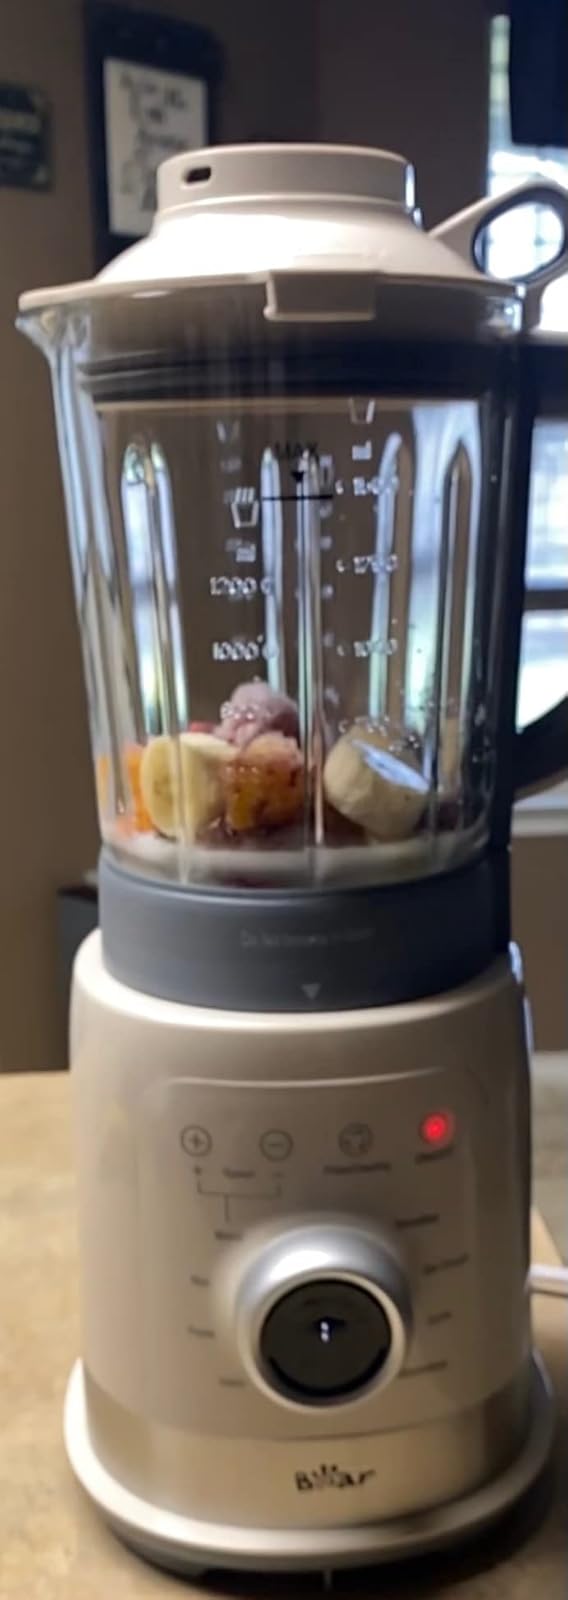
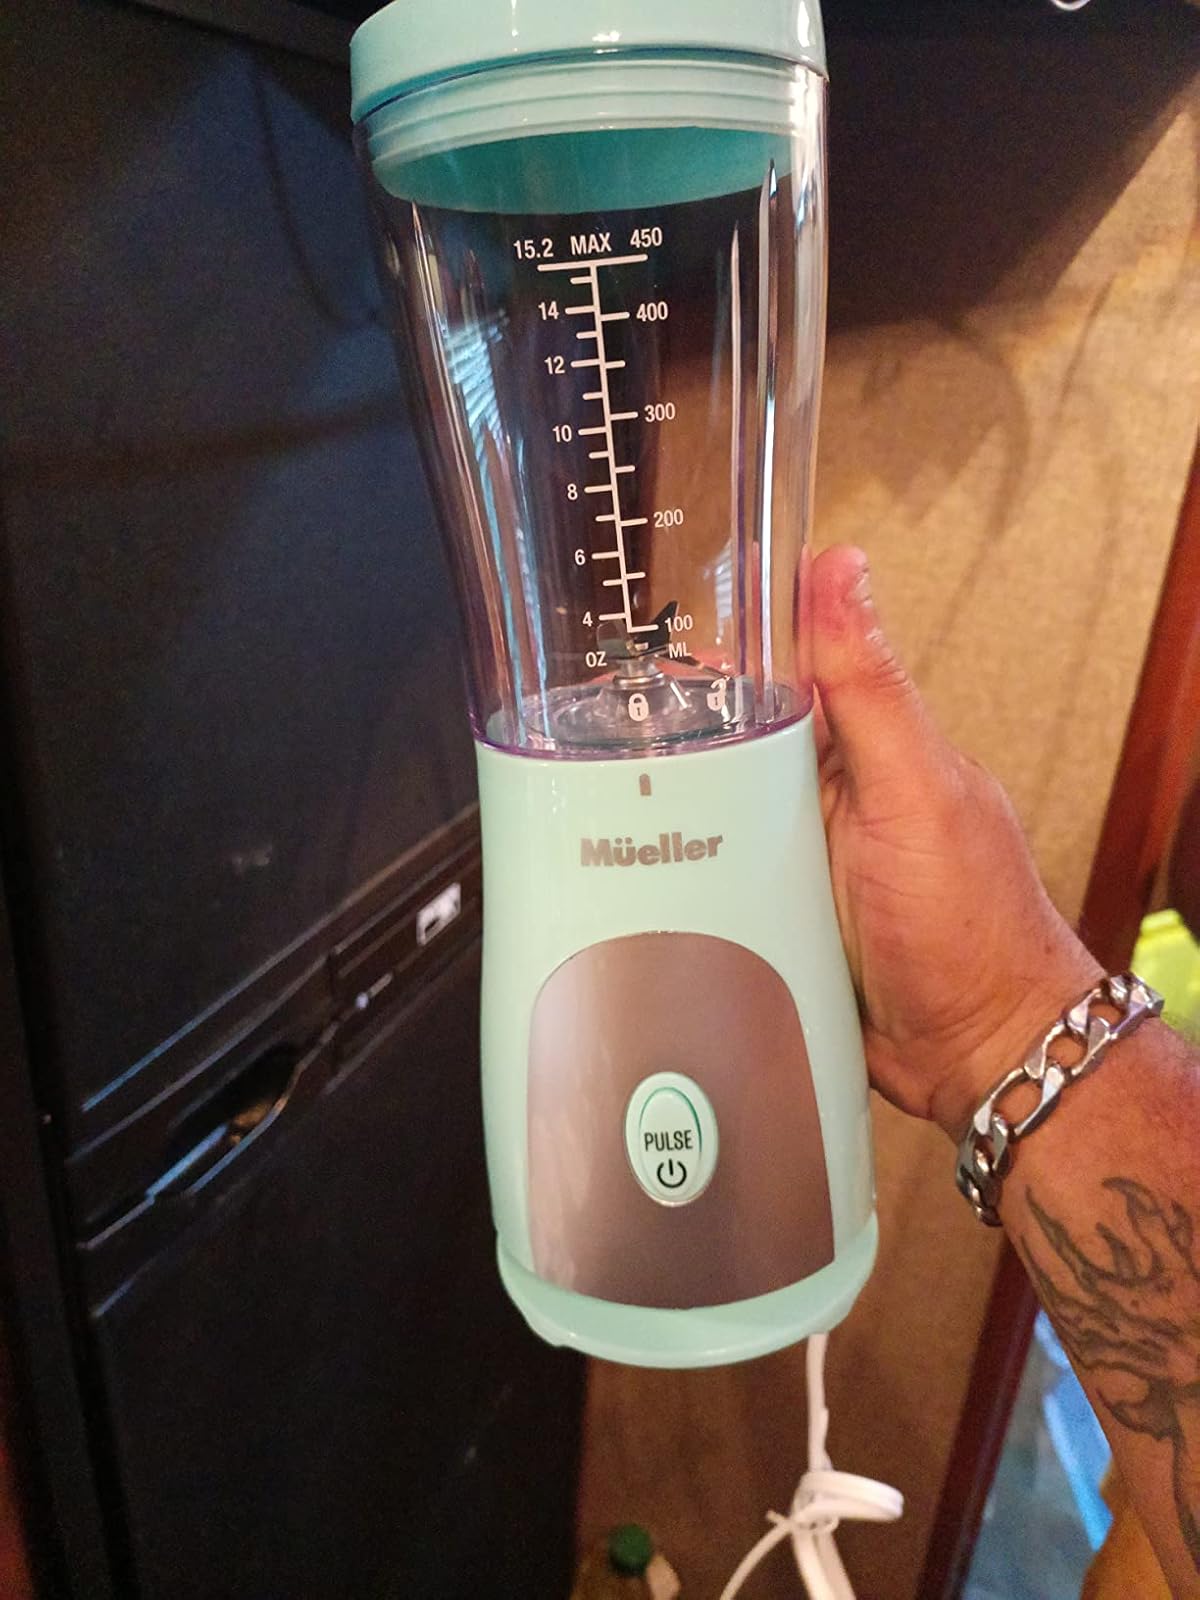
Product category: items_blender
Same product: no